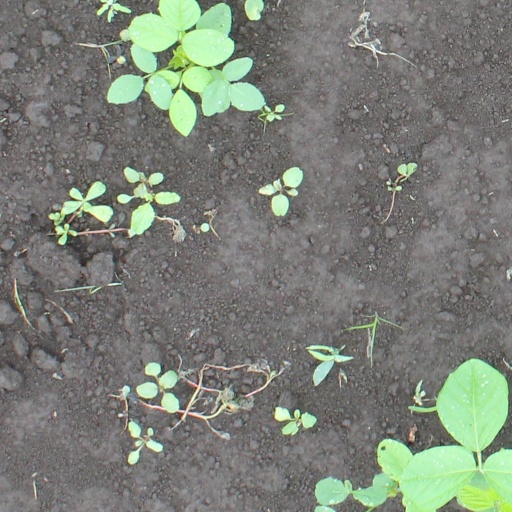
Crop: soybean